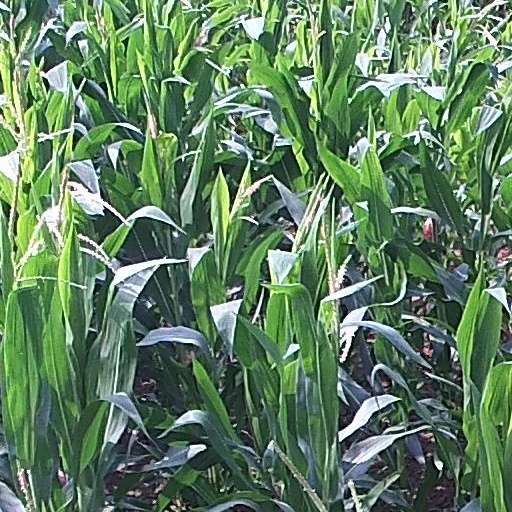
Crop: maize; corn